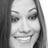
Emotion: happy